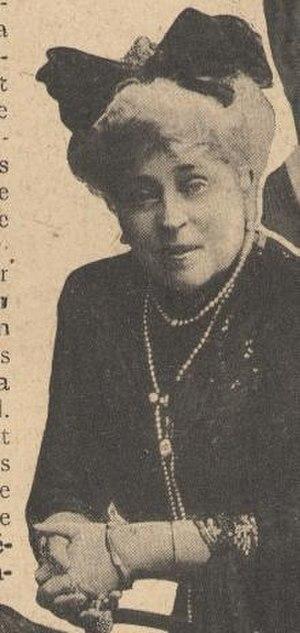
Blanche Adeline Pierson est une actrice française née le 10 mai 1842 à Saint-Paul, sur l'île de La Réunion et morte le 30 mars 1919 à Paris 16ᵉ.